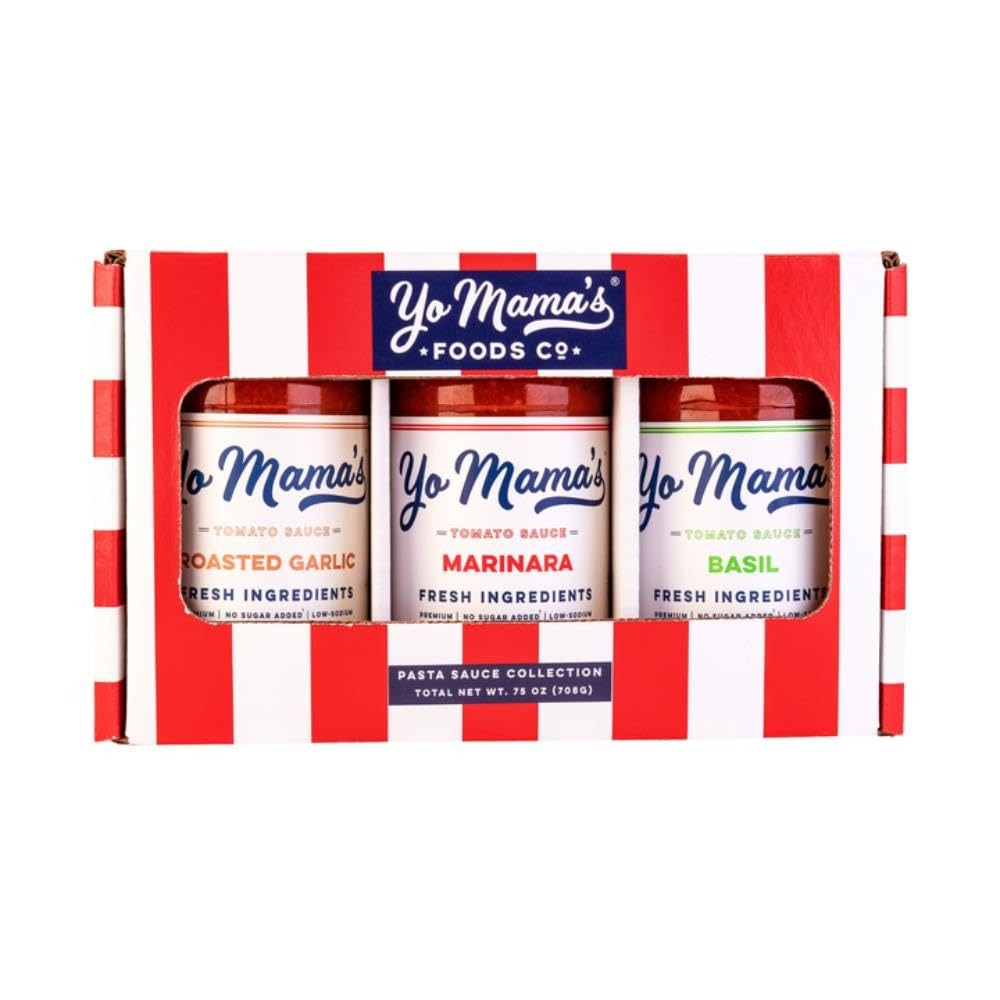
Item Name: Yo Mama’s Foods Gourmet Keto Gift Set and Care Package | Includes (1) Marinara Sauce (1) Tomato Basil and | (1) Roasted Garlic | Low-Sugar, Carb, Sodium, Gluten-Free, & Fresh Ingredients!
Bullet Point 1: A TRULY DECADENT CULINARY EXPERIENCE. Yo Mama’s Sauces and Dressings Gift Baskets feature (1) Jar of Marinara Magnifica, (1) Jar of Tomato Basil Sauce, and (1) Jar of Roasted Garlic Sauce - in one convenient gift box. Each of our signature items is handcrafted with whole, fresh ingredients like vine-ripened non-GMO Tomatoes, premium Italian Olive Oil, fresh hand-cut basil, and minced garlic and onions.
Bullet Point 2: GIVE THE GIFT OF HEALTHY INDULGENCE. Unlike the competition, our sauces and dressings are all-natural, preservative free, made from only whole, natural ingredients. Rest assured that they are slimming, healthy, and of course, completely indulgent
Bullet Point 3: MORE THAN JUST SAUCE, PART OF THE JOURNEY. Our Team is made up of life enthusiasts like you, and we are fanatical about improving the world through the bonds that are created around food. Our fun and innovative gift boxes were designed for you to give the gift of fun, family, and nostalgia this holiday season
Bullet Point 4: A VERSATILE GIFT THAT FITS EVERY OCCASION. Whether you’re celebrating Thanksgiving, Christmas, or any of your favorite holidays, Yo Mama’s gourmet food baskets make the perfect gift. Give with confidence, because each of our Low Carb, Low Sugar, Low Sodium, and Gluten Free. Message us directly to include a handwritten note to your friend, family member, or client
Bullet Point 5: ADD TO CART NOW to give your favorite foodie a truly incredible, authentic culinary experience. Don’t forget to keep an eye out for our Sauce Lovers Holiday Gift Set!!
Product Description: Yo Mama’s Foods is proud to present a truly unique and nostalgic gift-giving experience. Our award winning sauces and dressings are handcrafted from fresh, whole ingredients like vine-ripened tomatoes, fresh-cut basil, minced garlic and onions, and pure olive oil - all packaged in a unique, eye-catching gift box that will round out an absolutely memorable food experience. Indulgent Meets Healthy for the Perfect Gift-Giving Experience. While even "healthy" dressings and sauces are often loaded with refined sugars, sodium, and other harmful ingredients; our signature recipes have been carefully refined with your healthy indulgence in mind. A Versatile Sauce for Every Giving Occasion.Give our gift baskets for Christmas, Hannakuh, Easter, or any other holiday; or spoil your clients with corporate gift they won’t likely forget. Don’t forget to message us directly to personalize your gift with a handwritten note for your favorite foodie!Just like your mama's, because it is!Add Yo Mama's Gourmet Food Basket to your CART NOW to impress your family, friend, or client with a gift like no other!
Value: 75.0
Unit: Ounce

Price: 23.99